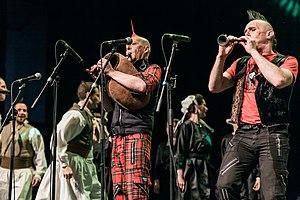
Les Ramoneurs de menhirs avec Louise Ebrel et le cercle celtique Quic-en-Groigne en fest-noz au parc des expos de Penvillers à Quimper à l'occasion des 50 ans de la confédération des cercles War'l Leur le 29 avril 2017.
Les Ramoneurs de menhirs est un groupe de punk celtique français, originaire de Bretagne. Formé en 2006, il est constitué du couple de sonneurs Éric Gorce à la bombarde et Richard Bévillon au biniou, de Gwénaël Kere au chant et de Loran à la guitare électrique. La distorsion saturée de la guitare se mêle aux timbres aigus des instruments traditionnels et la boite à rythme accompagne le rythme intense et répétitif de la danse bretonne.